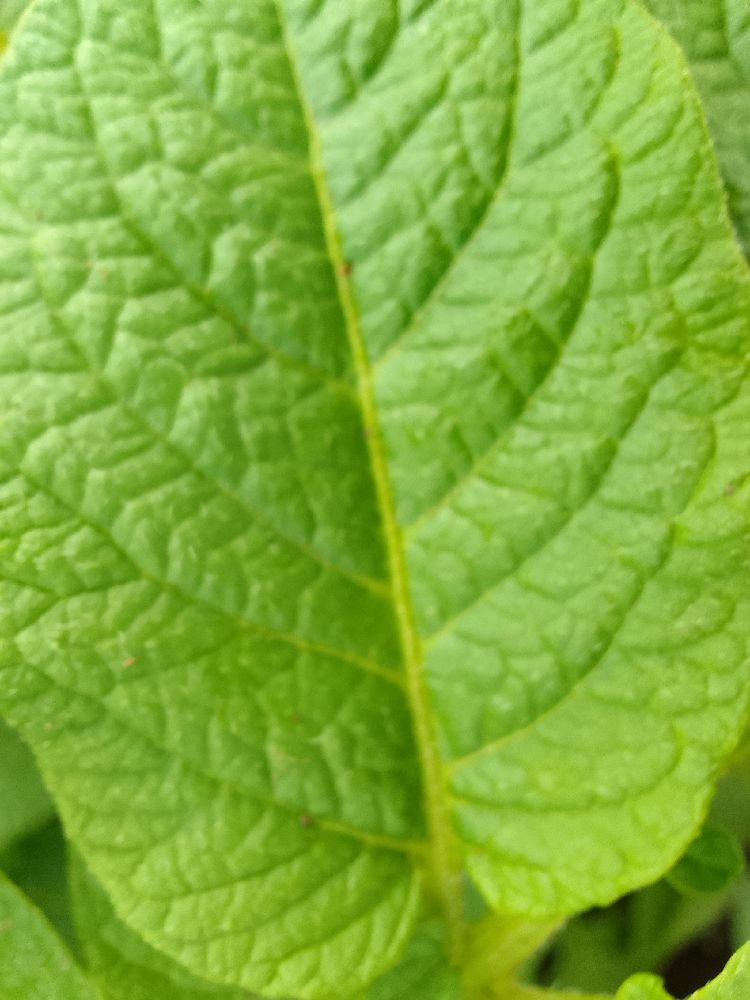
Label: Healthy